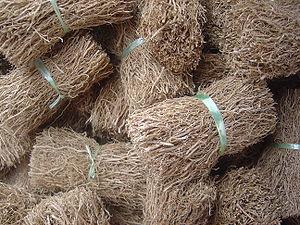
Vétiver est un nom vernaculaire ambigu désignant en français des plantes de la famille des Poaceae.
Les Poaceae, ou graminées, sont une famille de plantes monocotylédones de l'ordre des Poales, qui comprend environ 12 000 espèces groupées en 780 genres, à répartition cosmopolite. C'est, par le nombre d'espèces, la cinquième famille de plantes à fleurs, après les Asteraceae, Orchidaceae, Fabaceae et Rubiaceae.